James D. McClelland

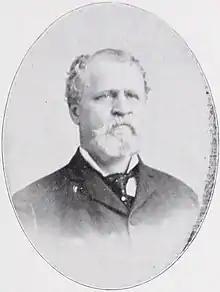

James Dodds McClelland (August 7, 1848 in New York City – January 13, 1919 in Mount Vernon, Westchester County, New York) was an American lawyer and politician from New York.